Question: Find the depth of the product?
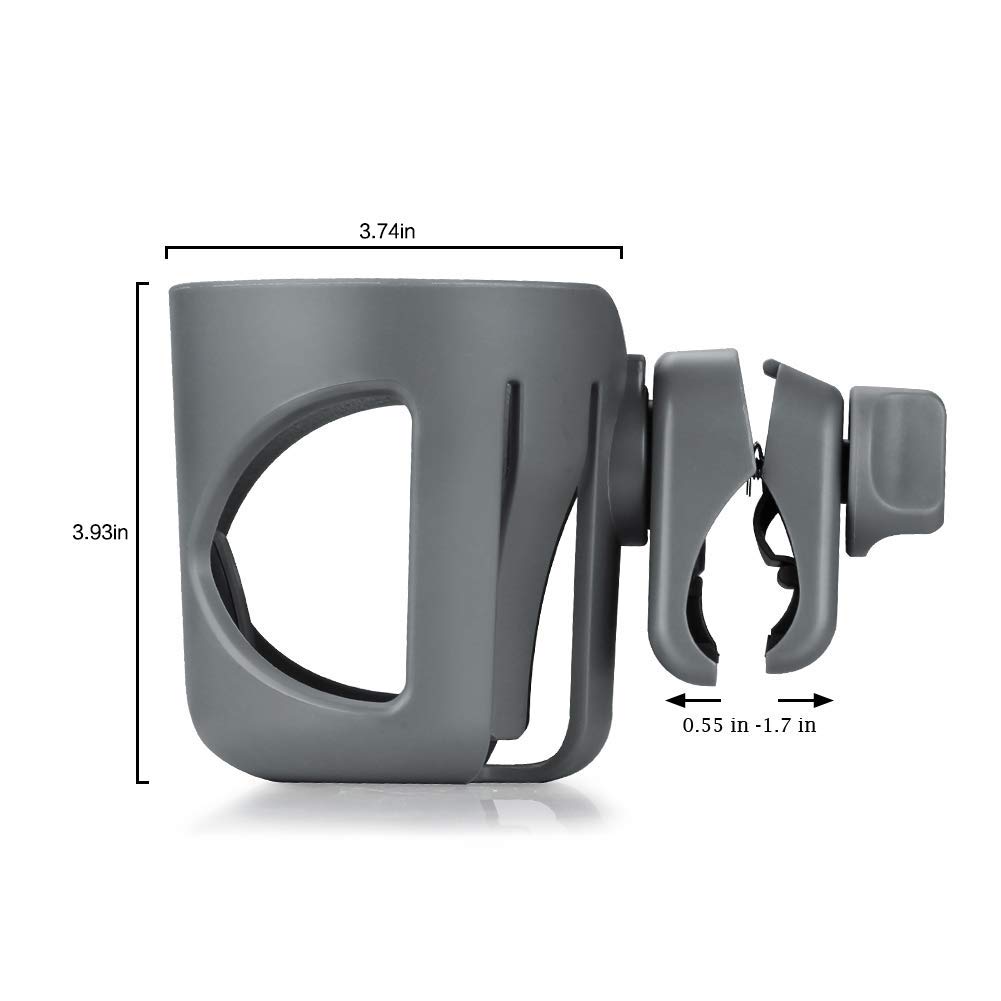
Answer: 3.74 inch